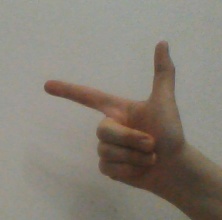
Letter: yaa